List of Green Bay Packers team records

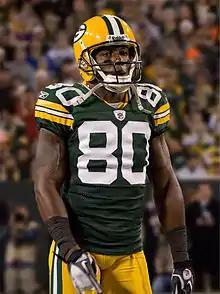
Driver in uniform during a game

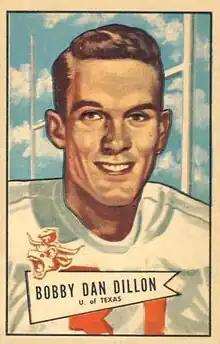
Dillon's Bowman playing card

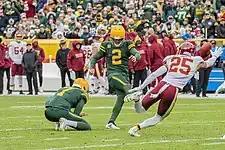
Crosby kicking a field goal during a game

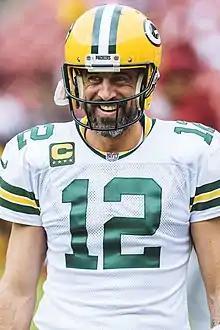
Portrait photo of Rodgers in uniform

"All statistics are accurate through the end of the 2024 NFL season."